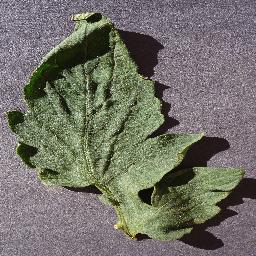
Label: Tomato___healthy